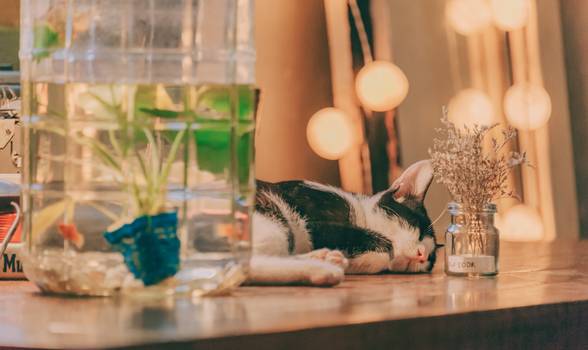
Label: No Watermark